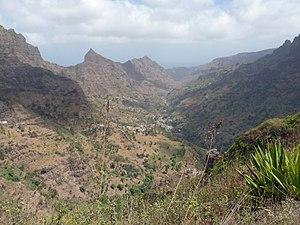
Ribeira Principal (île de Santiago, Cap-Vert)